Mary Redmond

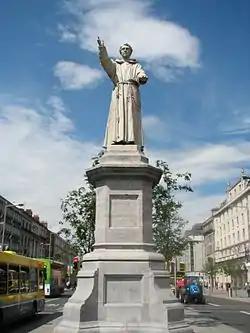
Father Mathew statue

Mary Redmond (1863 – 16 January 1930) was an Irish sculptor born in Nenagh, County Tipperary, in 1863, and raised in Ardclough, County Kildare, where her father went to work in the limestone quarries.